Constructivist architecture

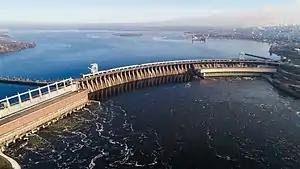
DniproHES (1932) by Vesnin Brothers

The popularity of the new aesthetic led to traditionalist architects adopting Constructivism, as in Ivan Zholtovsky's 1926 MOGES power station or Alexey Shchusev's Narkomzem offices, both in Moscow. Similarly, the engineer Vladimir Shukhov's Shukhov Tower was often seen as an avant-garde work and was, according to Walter Benjamin in his Moscow Diary, 'unlike any similar structure in the West'. Shukhov also collaborated with Melnikov on the Bakhmetevsky Bus Garage and Novo-Ryazanskaya Street Garage. Many of these buildings are shown in Sergei Eisenstein's film The General Line, which also featured a specially built mock-up Constructivist collective farm designed by Andrey Burov.